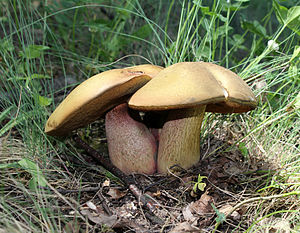
Netstokket indigorørhat
Netstokket indigorørhat
Netstokket indigorørhat
Netstokket indigorørhat er en svamp i rørhat-familien. Hatten er op til 20 cm bred og olivenbrun med orange rør. Rørene har røde rundinger. Kødet er fast og rødligt, men blåner ved tryk, eller når der skæres i det.